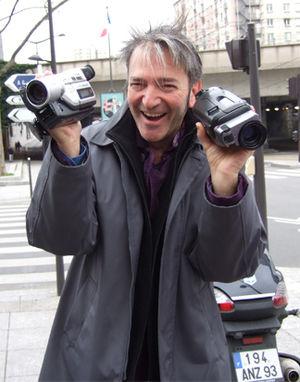
Portrait de Jean-Claude Mocik Vanves 2012
Jean-Claude Mocik, né le 9 février 1958 à Livry Gargan, est cinéaste, vidéaste, concepteur réalisateur et pédagogue français.